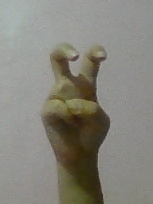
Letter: toot